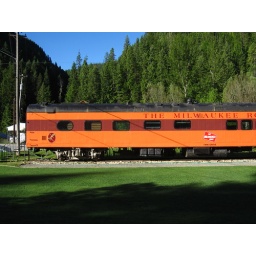
MIlwaukee Road train car in Avery